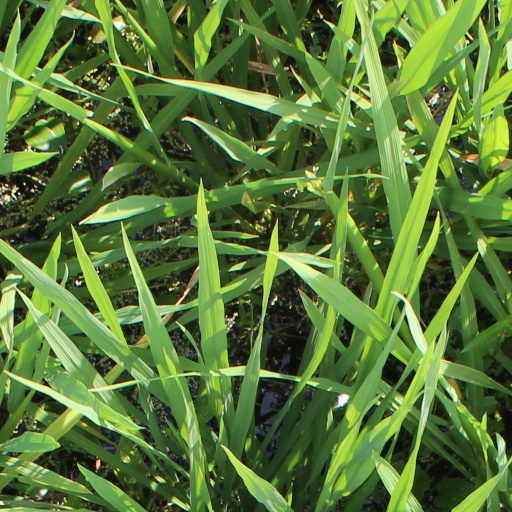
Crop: rice